Alliant Techsystems

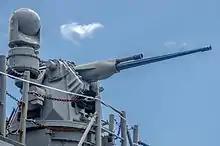
USS "Chosin" (CG-65) cruiser's 25mm M242 Bushmaster autocannon

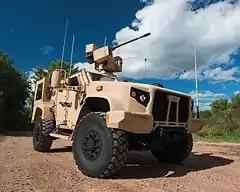
2016: Oshkosh L-ATV (configured as JLTV) with EOS R-400S-MK2 remote weapon system armed with Orbital ATK's M230-LF 30mm lightweight automatic chain gun.

The M242 Bushmaster is a 25 mm (25×137mm) chain-fed autocannon. It is used extensively by the United States and NATO forces in ground combat vehicles and watercraft. Originally, the weapon was designed and manufactured by McDonnell Douglas. It is an externally powered, chain driven, single-barrel weapon which may be fired in semi-automatic, burst, or automatic modes. It is fed by a metallic link belt and has dual-feed capability. The term "chain gun" derives from the use of a roller chain that drives the bolt back and forth. The gun can destroy lightly armored vehicles and aerial targets, such as helicopters and slow-flying aircraft. It can also suppress enemy positions such as exposed troops, dug-in positions, and occupied built-up areas. The standard rate of fire is 200 rounds per minute. The weapon has an effective range of , depending on the type of ammunition used.